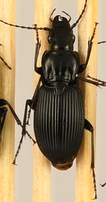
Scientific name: Pterostichus lachrymosus
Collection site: Mountain Lake Biological Station NEON (MLBS), plot MLBS_009